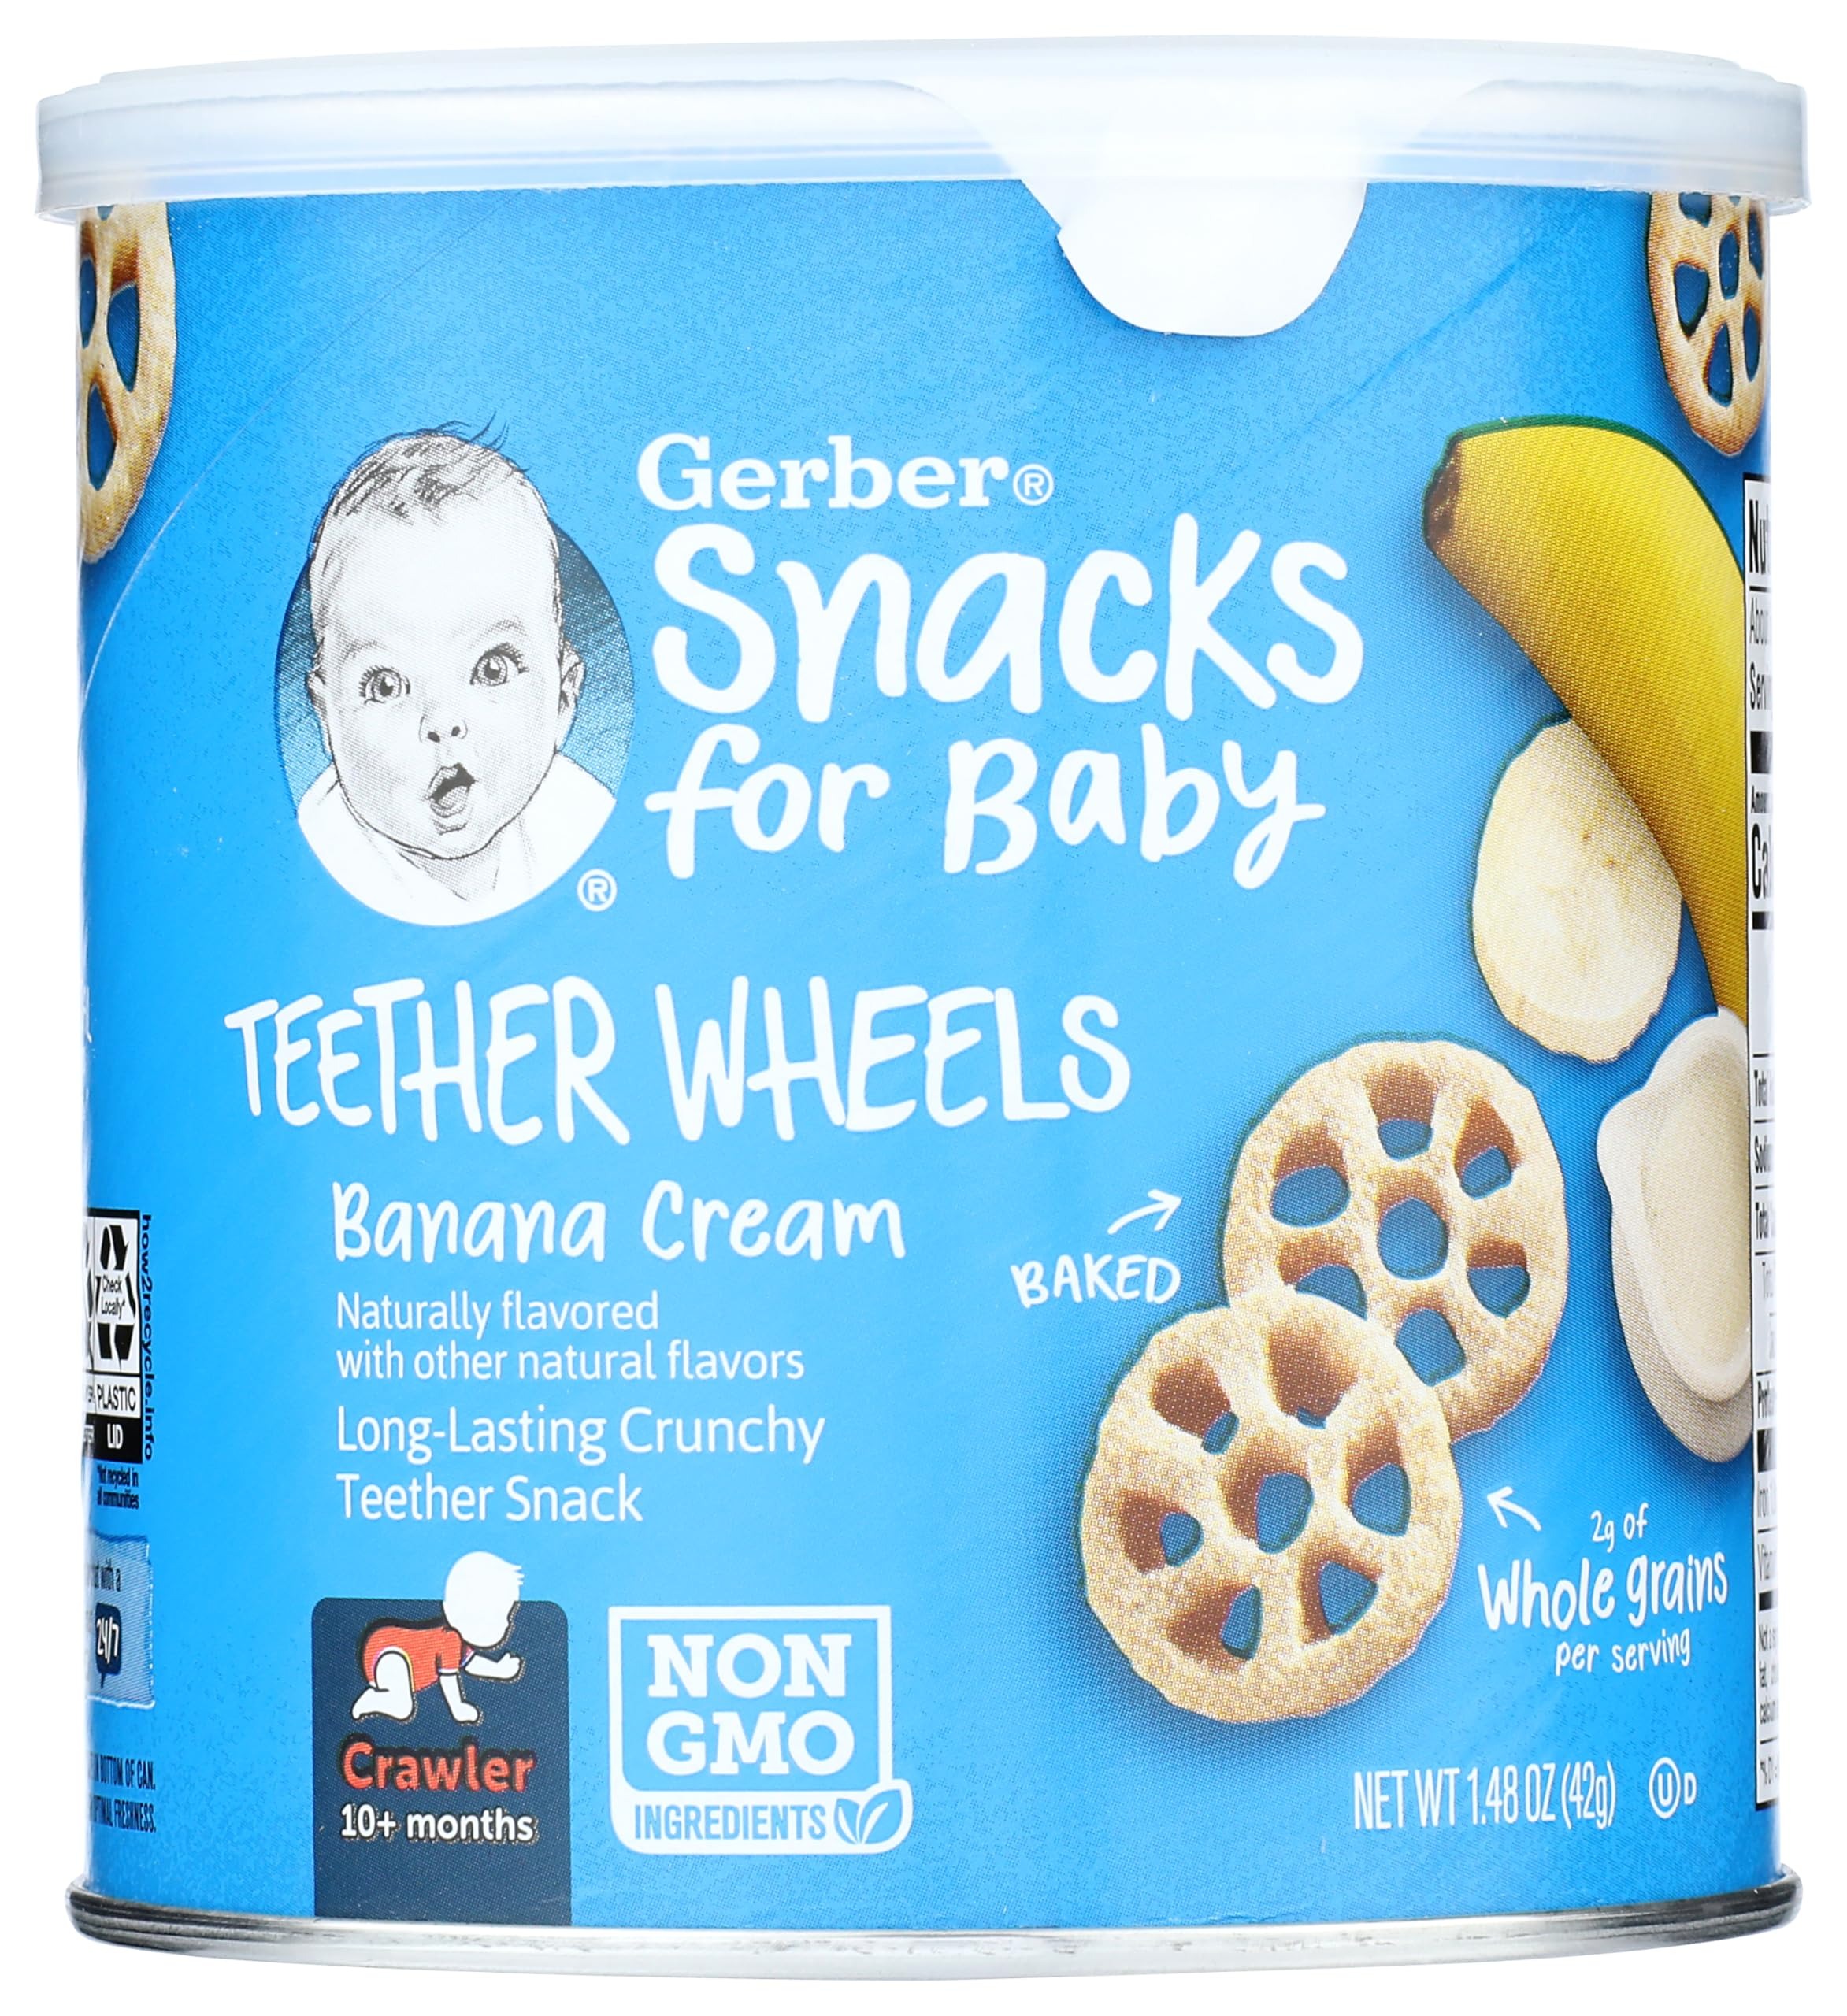
Item Name: Gerber Graduates Waffle Wheels - Banana Cream
Bullet Point 1: Stage: Crawler
Bullet Point 2: Learning to Hold & Chew
Bullet Point 3: Kosher Dairy
Value: 1.48
Unit: Ounce

Price: 2.98